Falling in love

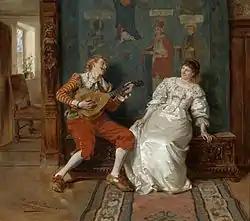
Albert Schröder - "Musikalische Unterhaltung" (circa 1885)

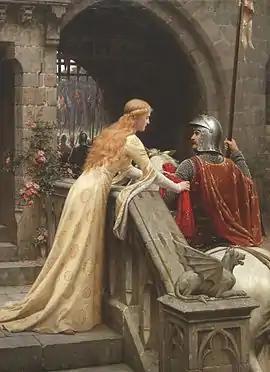
"God Speed" by English artist Edmund Leighton, 1900: depicting an armored knight departing for war and leaving behind his lover

Falling in love is the development of strong feelings of attachment and love, usually towards another person.